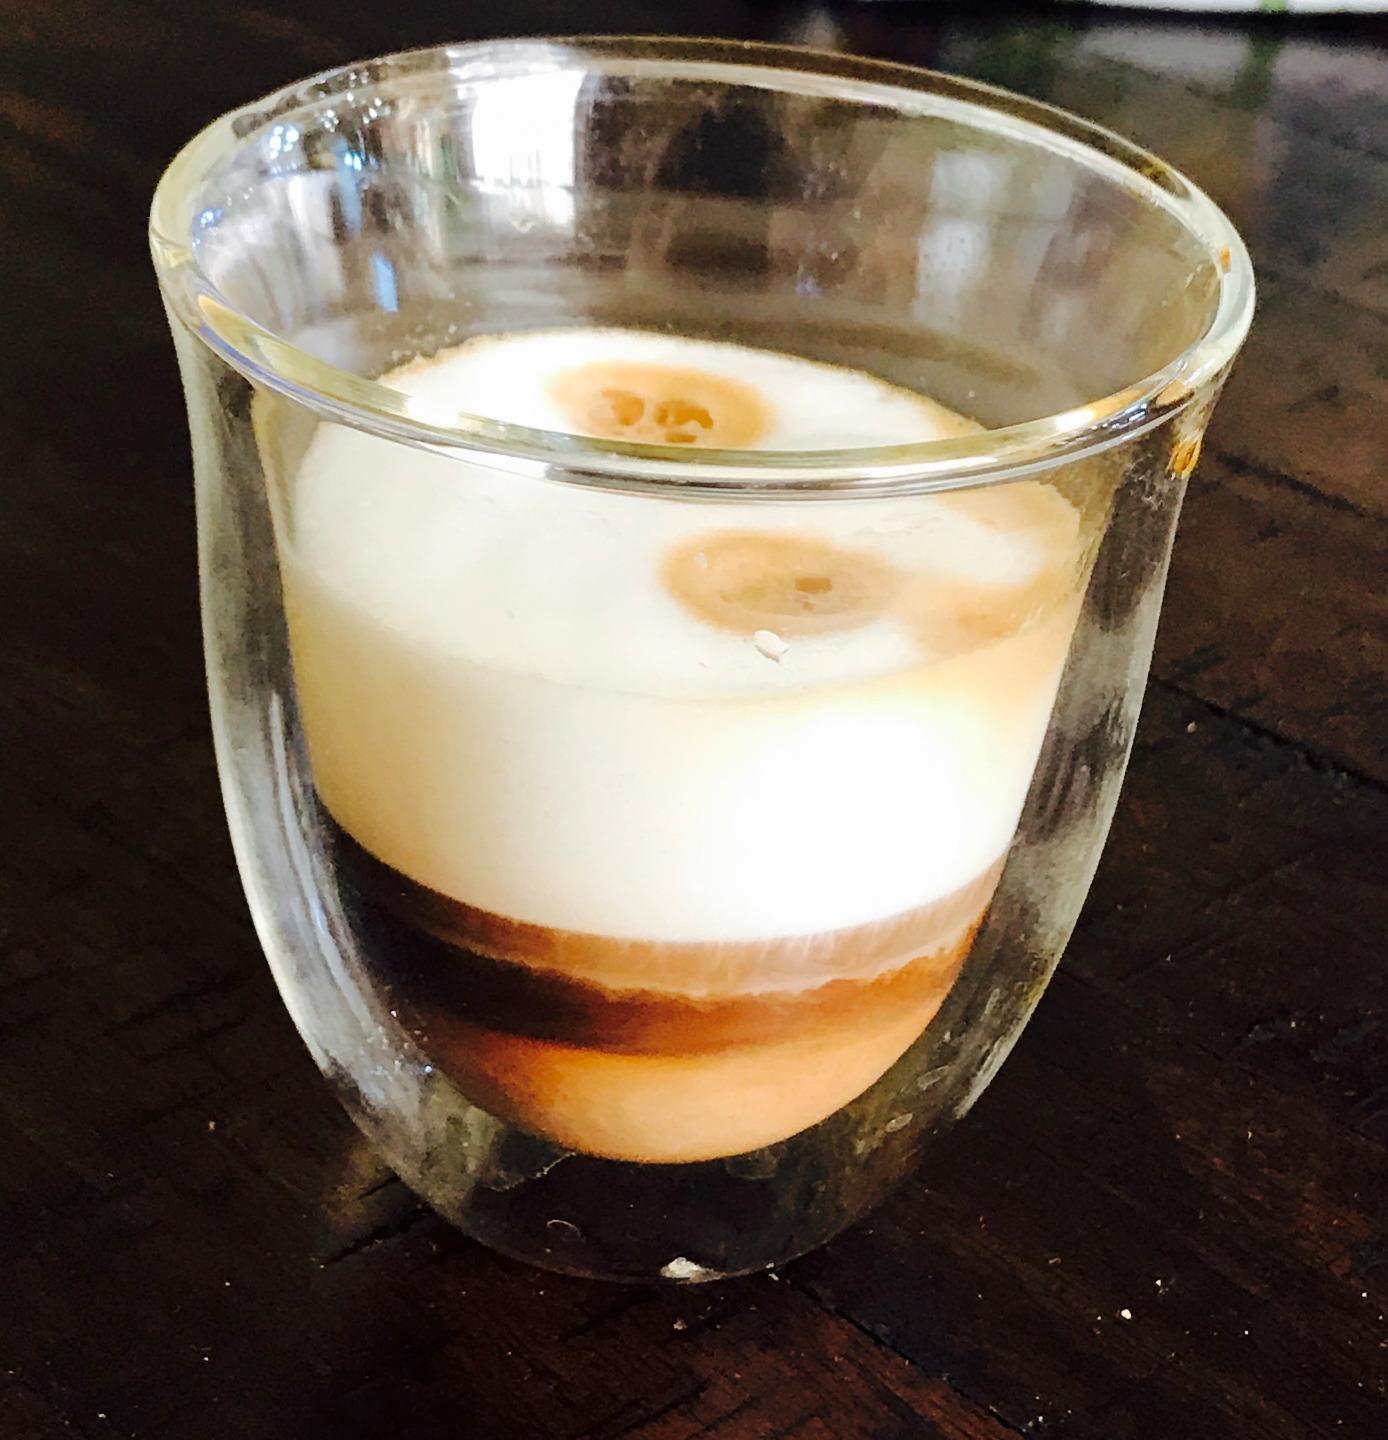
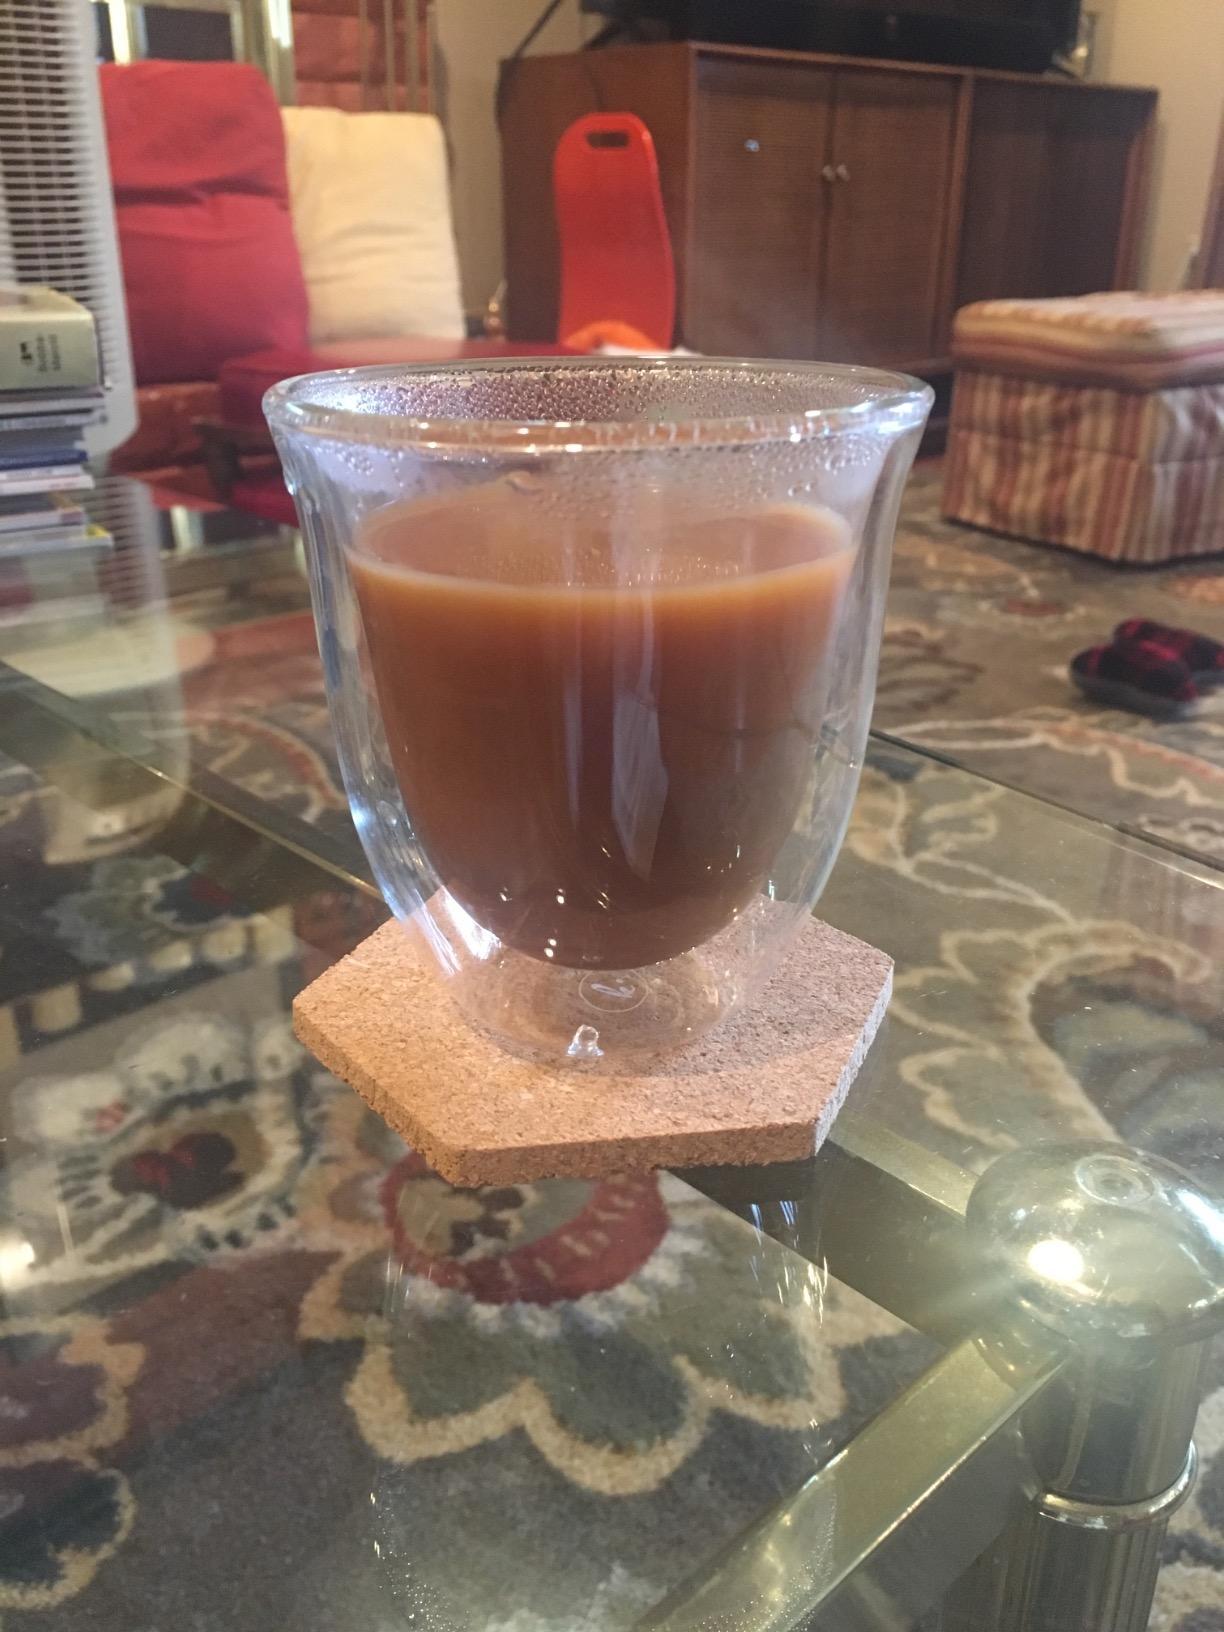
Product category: items_mug
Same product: yes